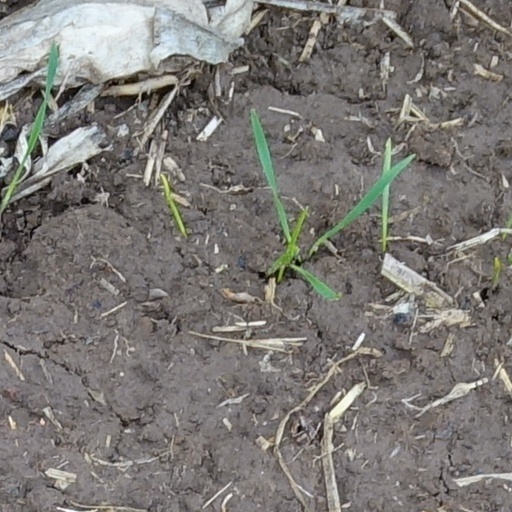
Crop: wheat